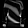
Label: Pullover